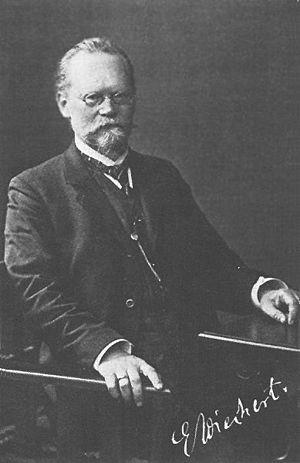
Emil Johann Wiechert est un géophysicien allemand qui a le premier publié un modèle en couches vérifiables de la structure interne de la Terre.